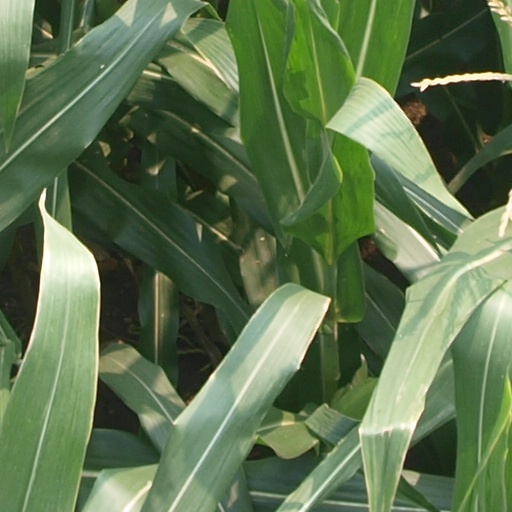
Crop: maize; corn